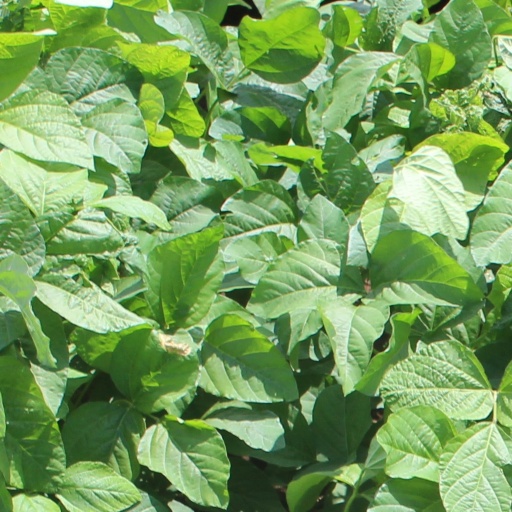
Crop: soybean